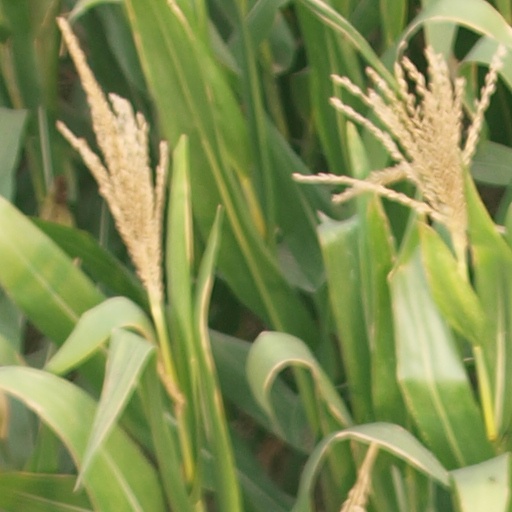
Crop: maize; corn